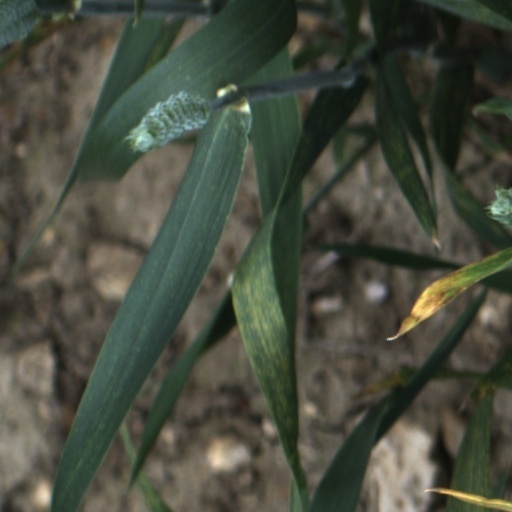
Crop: wheat